Un po' di cielo

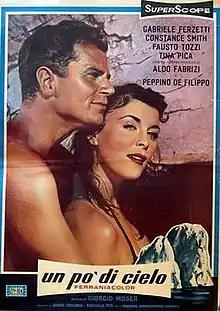

Un po' di cielo is a 1955 Italian film. It stars actor Gabriele Ferzetti. Its name is Italian for "A bit of heaven".